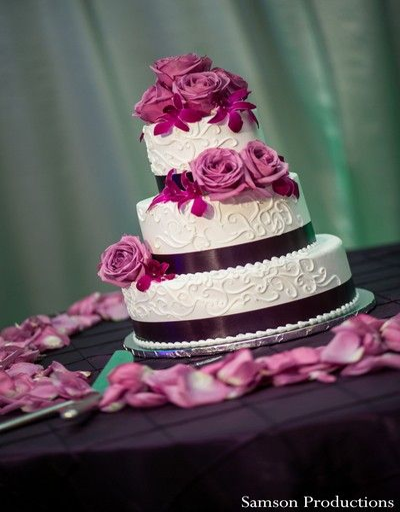
a purple wedding cake at a wedding reception .